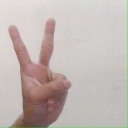
अक्षर: क